Richard van Orley

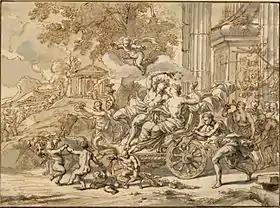
Bacchus and Ariadne

The young Augustin Coppens whose home had been destroyed took to the streets of Brussels and documented the horrible destruction of his hometown. Coppens turned 12 of his drawings into prints, of which 7 were engraved by Richard van Orley. The plates were published the same year in Brussels under the title "Perspectives des Ruines de la Ville de Bruxelles".